Larry Olsonoski

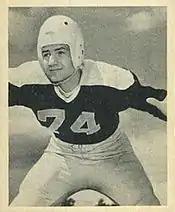
Olsonoski on a 1948 Bowman football card

Lawrence Rodney Olsonoski (September 10, 1925 – March 6, 1991) was a former guard in the National Football League (NFL). After a college career at Minnesota, he was drafted by the Green Bay Packers in the sixth round of the 1948 NFL draft and played that season with the team. The next season, he would split between the Packers and the New York Bulldogs.